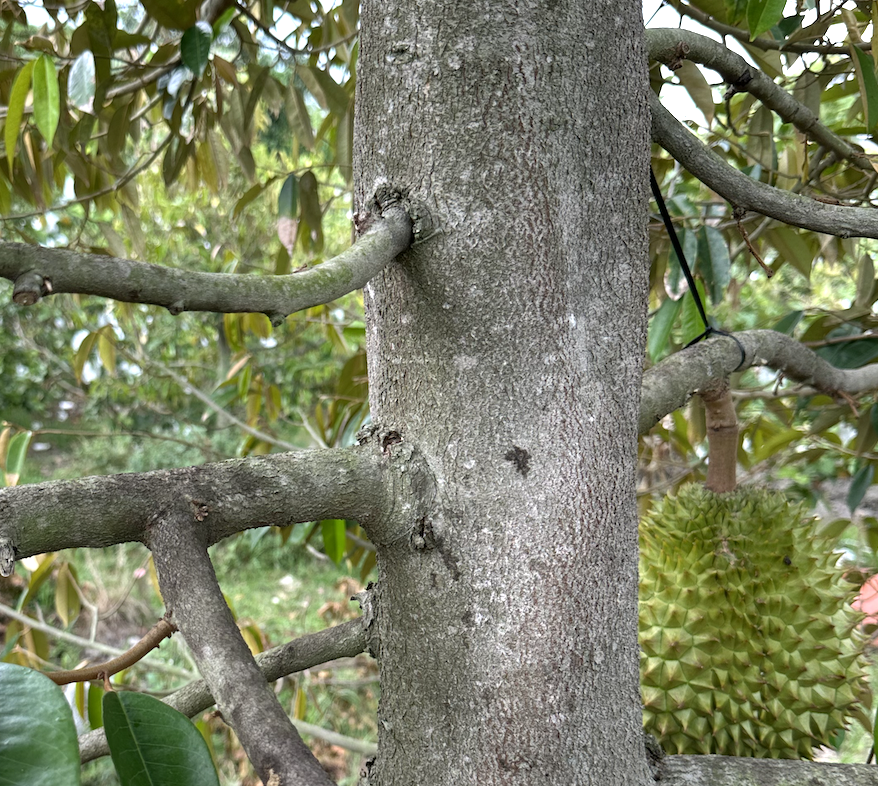
Label: pink_disease